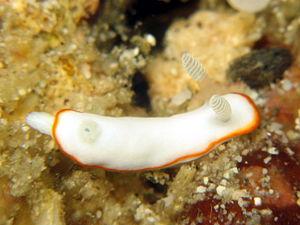
Goniobranchus est un genre de nudibranches de la famille des Chromodorididae.